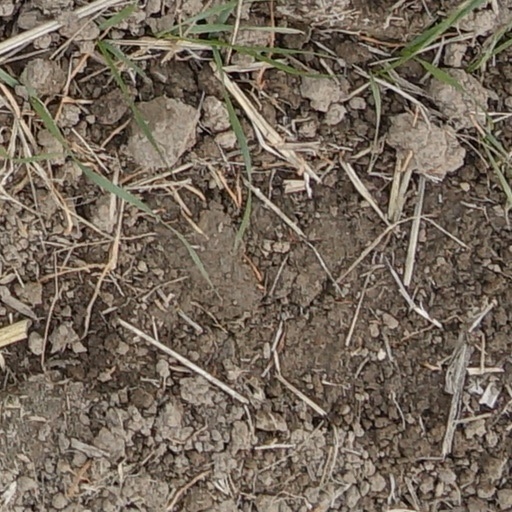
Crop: wheat